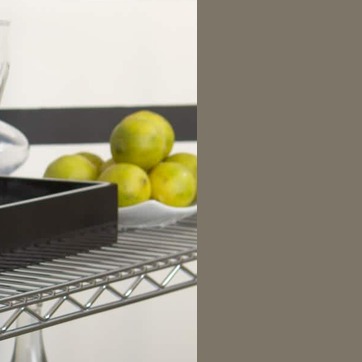
Material: food